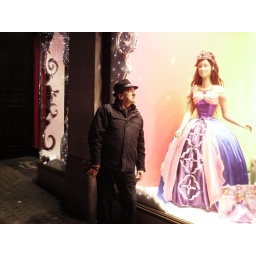
Shop window at Hamleys Toy store in Regent street